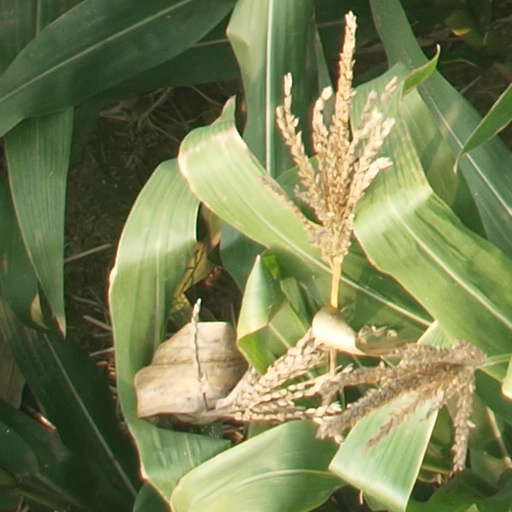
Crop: maize; corn